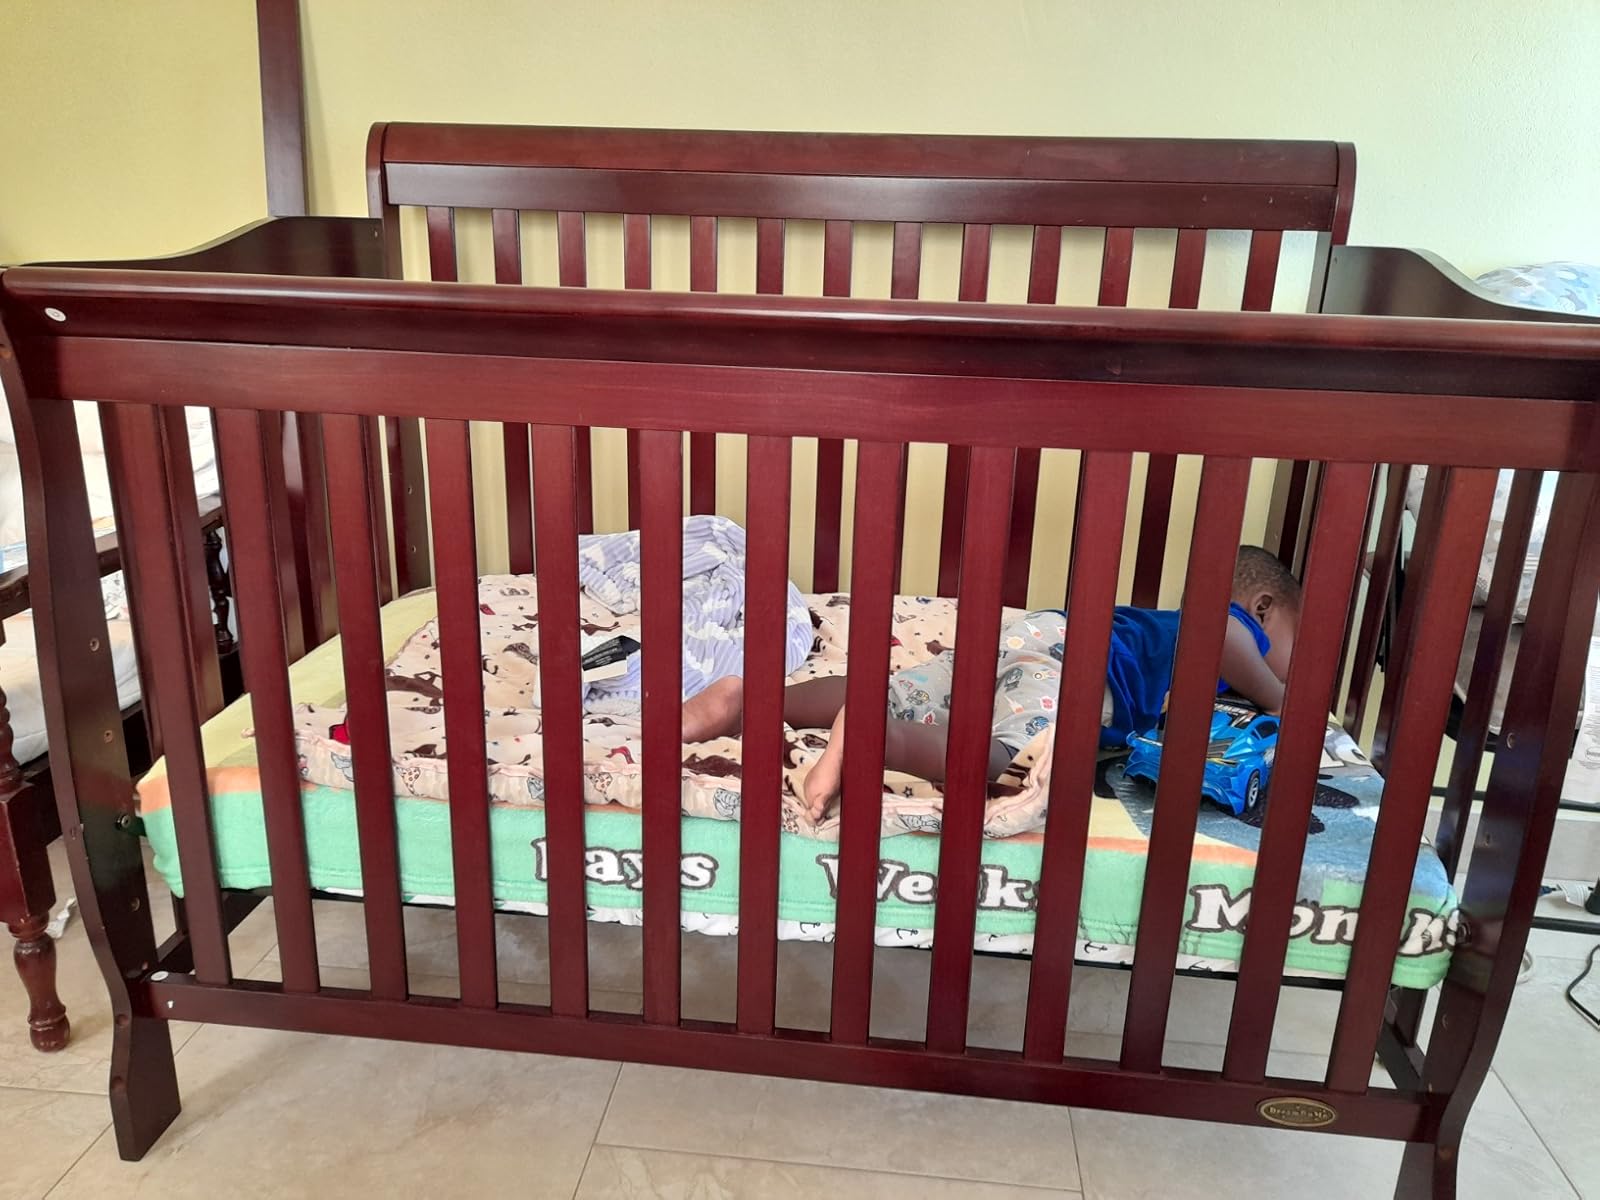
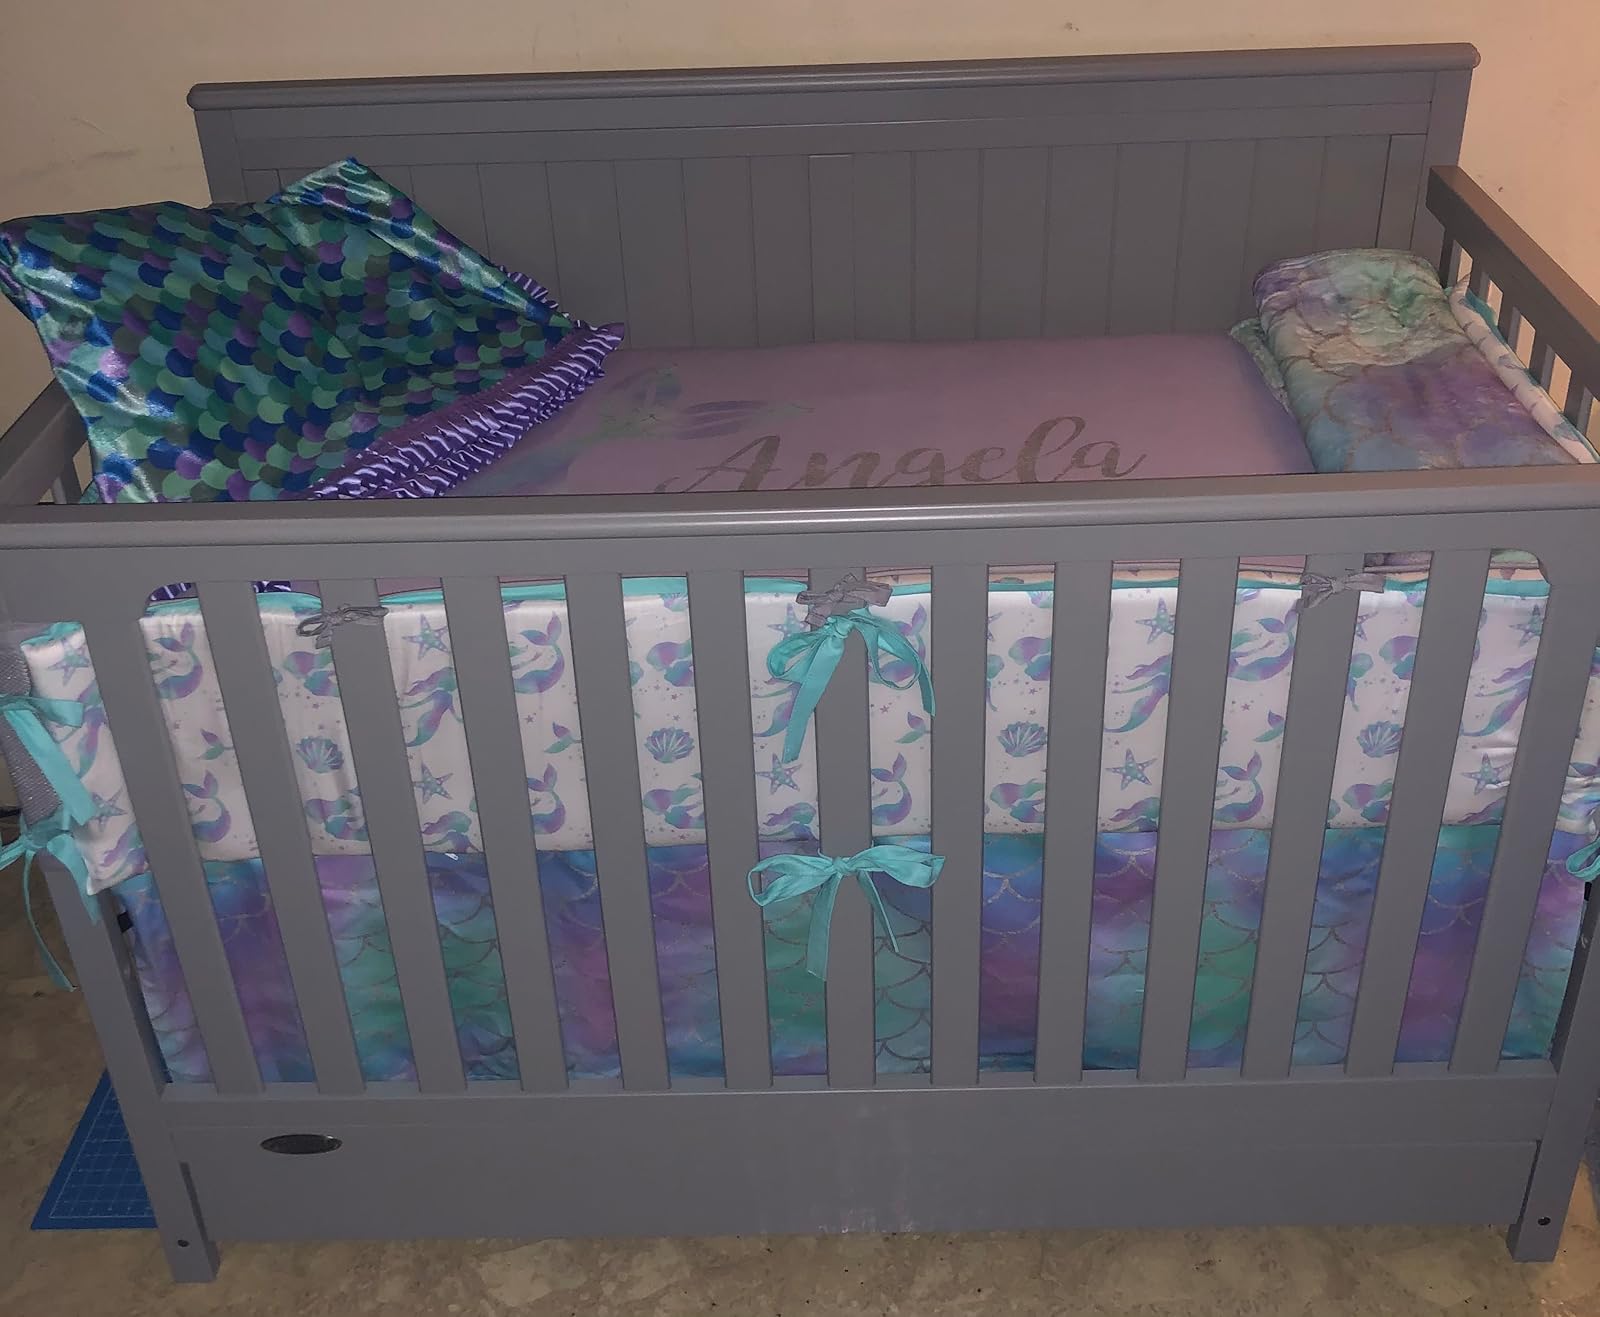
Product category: products_crib
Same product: no